Cholestane

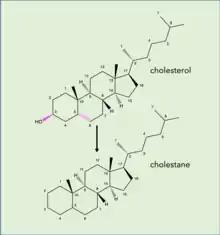
"Cholesterol degrades to cholestane by loss of OH functional group and saturation of double bond (indicated in pink). Stereochemistry of the molecule is maintained in this degradation."

Cholesterol has 256 stereoisomers, but only one of them is formed naturally in production of cholesterol (3β-ol, 5α (H), 14α (H), 17α (H), 20R) and is therefore the primary stereoisomer of interest for cholestane measurements. Deviations from this stereochemistry often reflects diagenesis, thermal maturation and preservation bias.